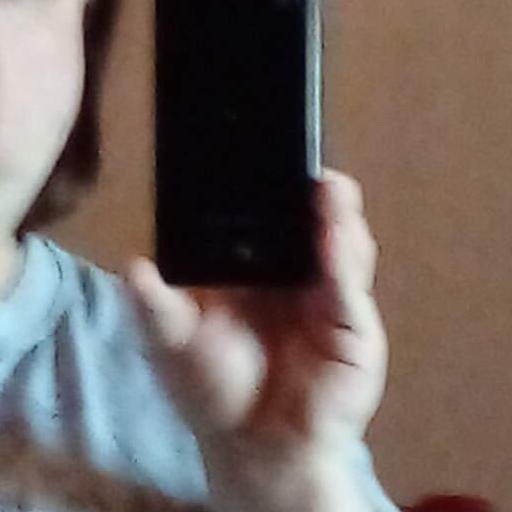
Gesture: no_gesture